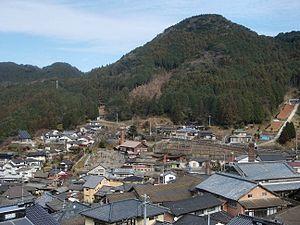
La porcelaine de Hasami est un type de céramique fabriquée dans la préfecture de Nagasaki à Hasami. Produite à l'origine pour les Japonais ordinaires et non pour l'export, contrairement à d'autres porcelaines japonaises, elle reste très courante au Japon.
Hasami est un bourg japonais situé dans la préfecture de Nagasaki.